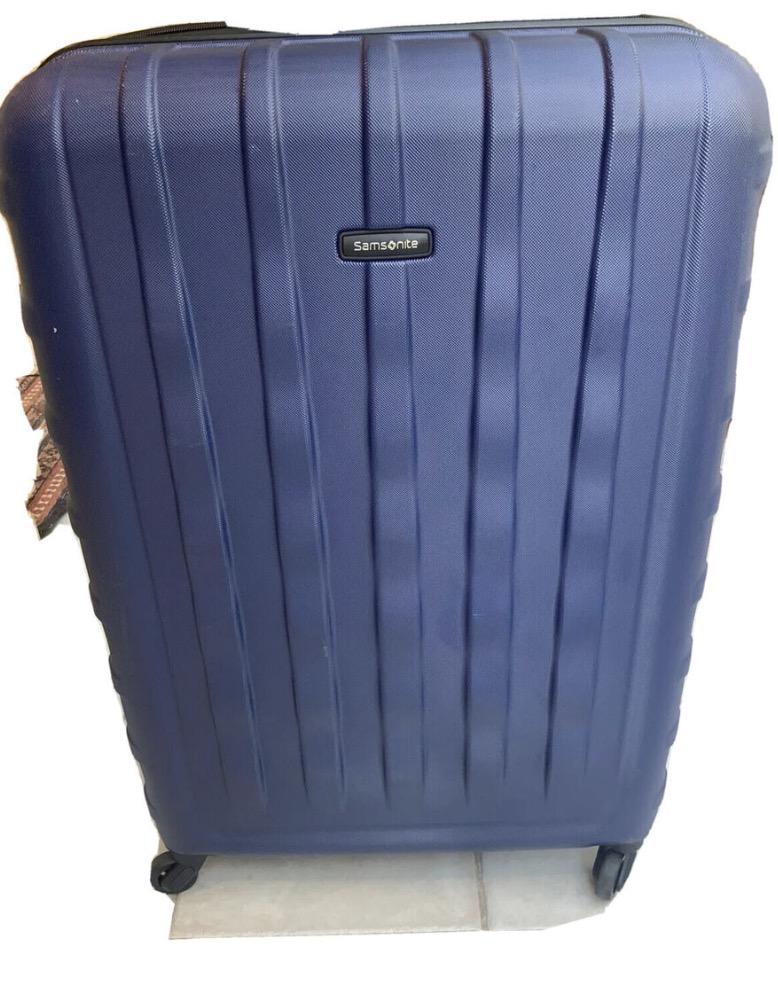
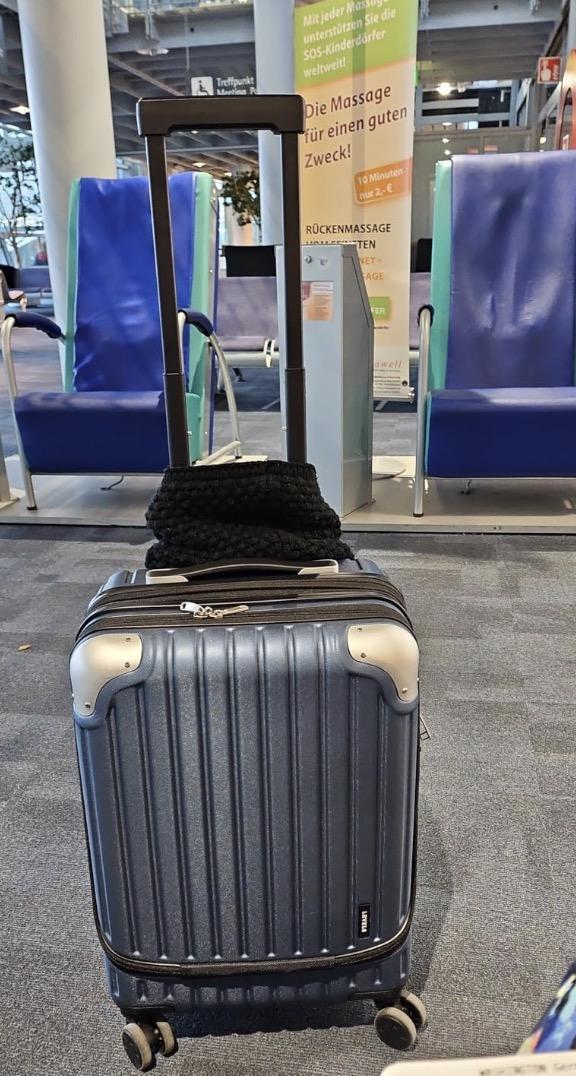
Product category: items_tea
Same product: no